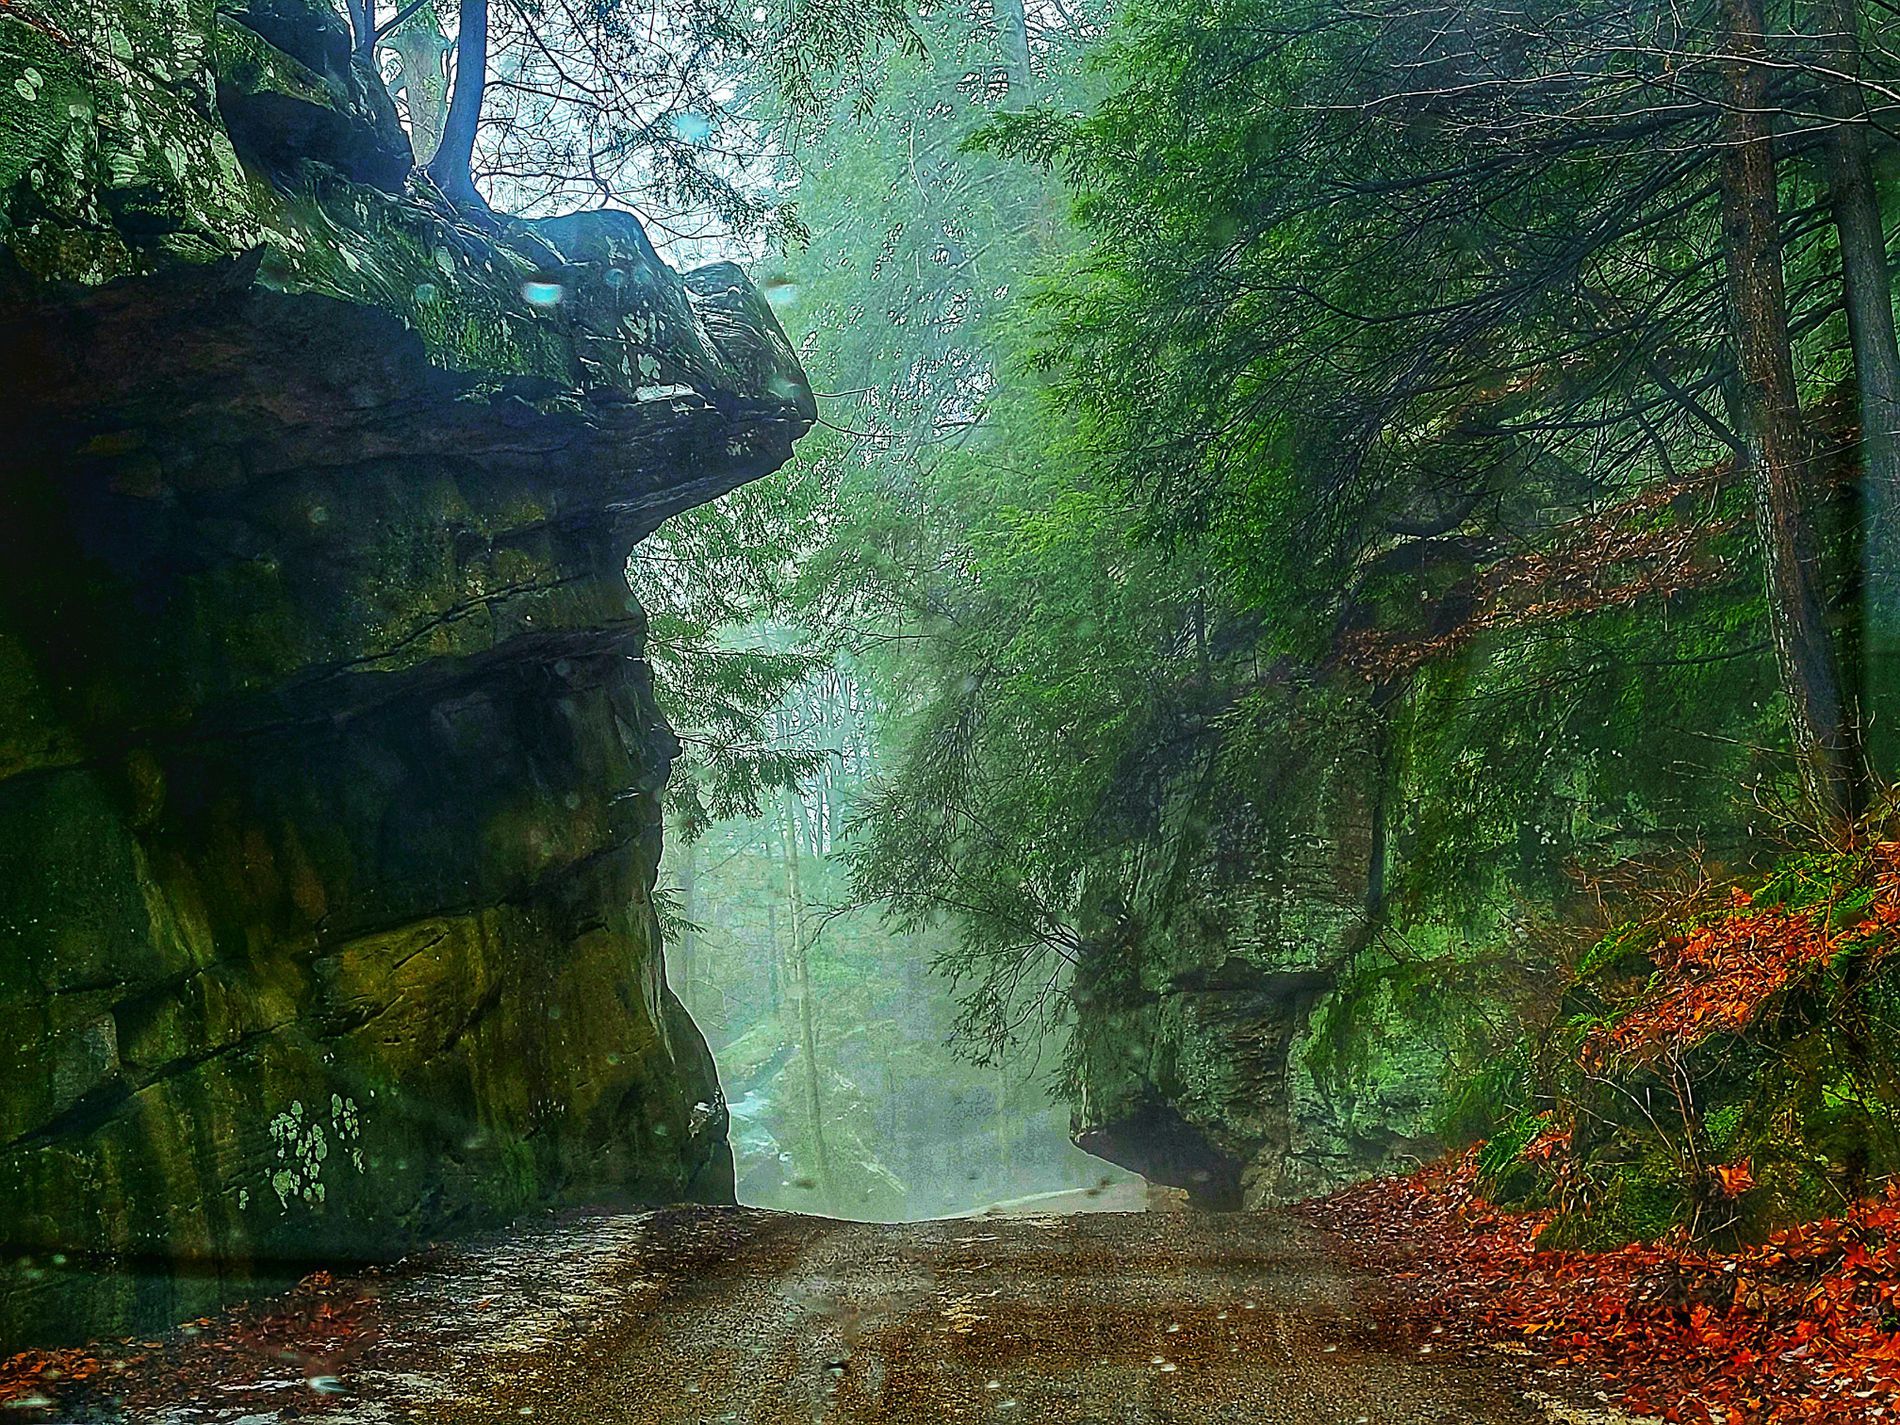
Misty Path Through Rocks
There is a dirt road that winds its way through a foggy rocky landscape with thick greenery There are tall moss covered rock outcroppings on either side of the road with trees sprouting out of their tops and clinging to their sides
Eye level shot
This is like a photograph of the topi focusing on what gives it the appearance of being exceptional. The background material is smoothened so you really look at the animal, especially its tremendous horns, its large eyes, and how its face has different colors The natural sun in the environment high lights the colors of its fur as well as the shape of its head
Labels: Plant, Vegetation, Nature, Outdoors, Scenery, Land, Rainforest, Tree, Path, Jungle, Trail, Woodland, Road, Grove, Landscape, Gravel, Rock, Treeas, trees, Background
Camera: samsung SM-G981U
Aperture: F1.8
Exposure: 1/60 sec
ISO: 64
Focal length: 5.4 mm